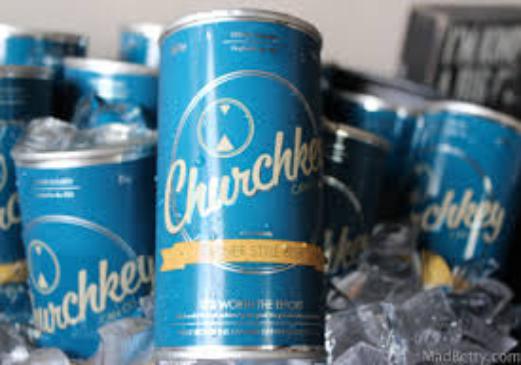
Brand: Churchkey Can
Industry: Clothes